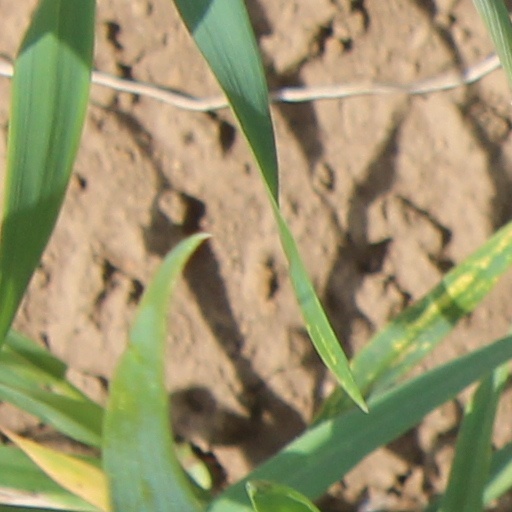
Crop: wheat